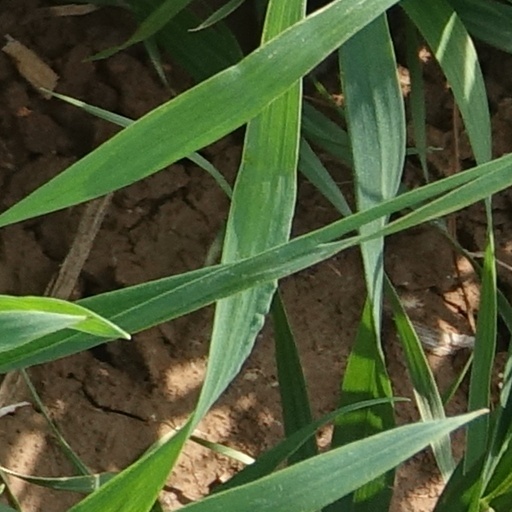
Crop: wheat